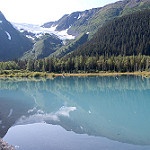
Scene: Outdoor